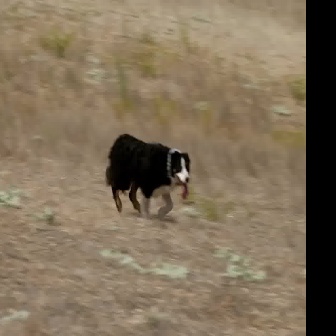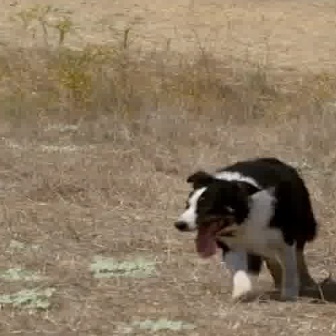
  Please identify the target specified by the bounding box [104,133,190,219] in the first image and locate it in the second image. Return the coordinates in [x_min,y_min,x_max,y_max] format.
Answer: [168,156,316,304]